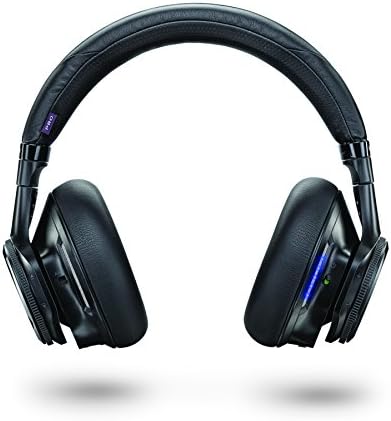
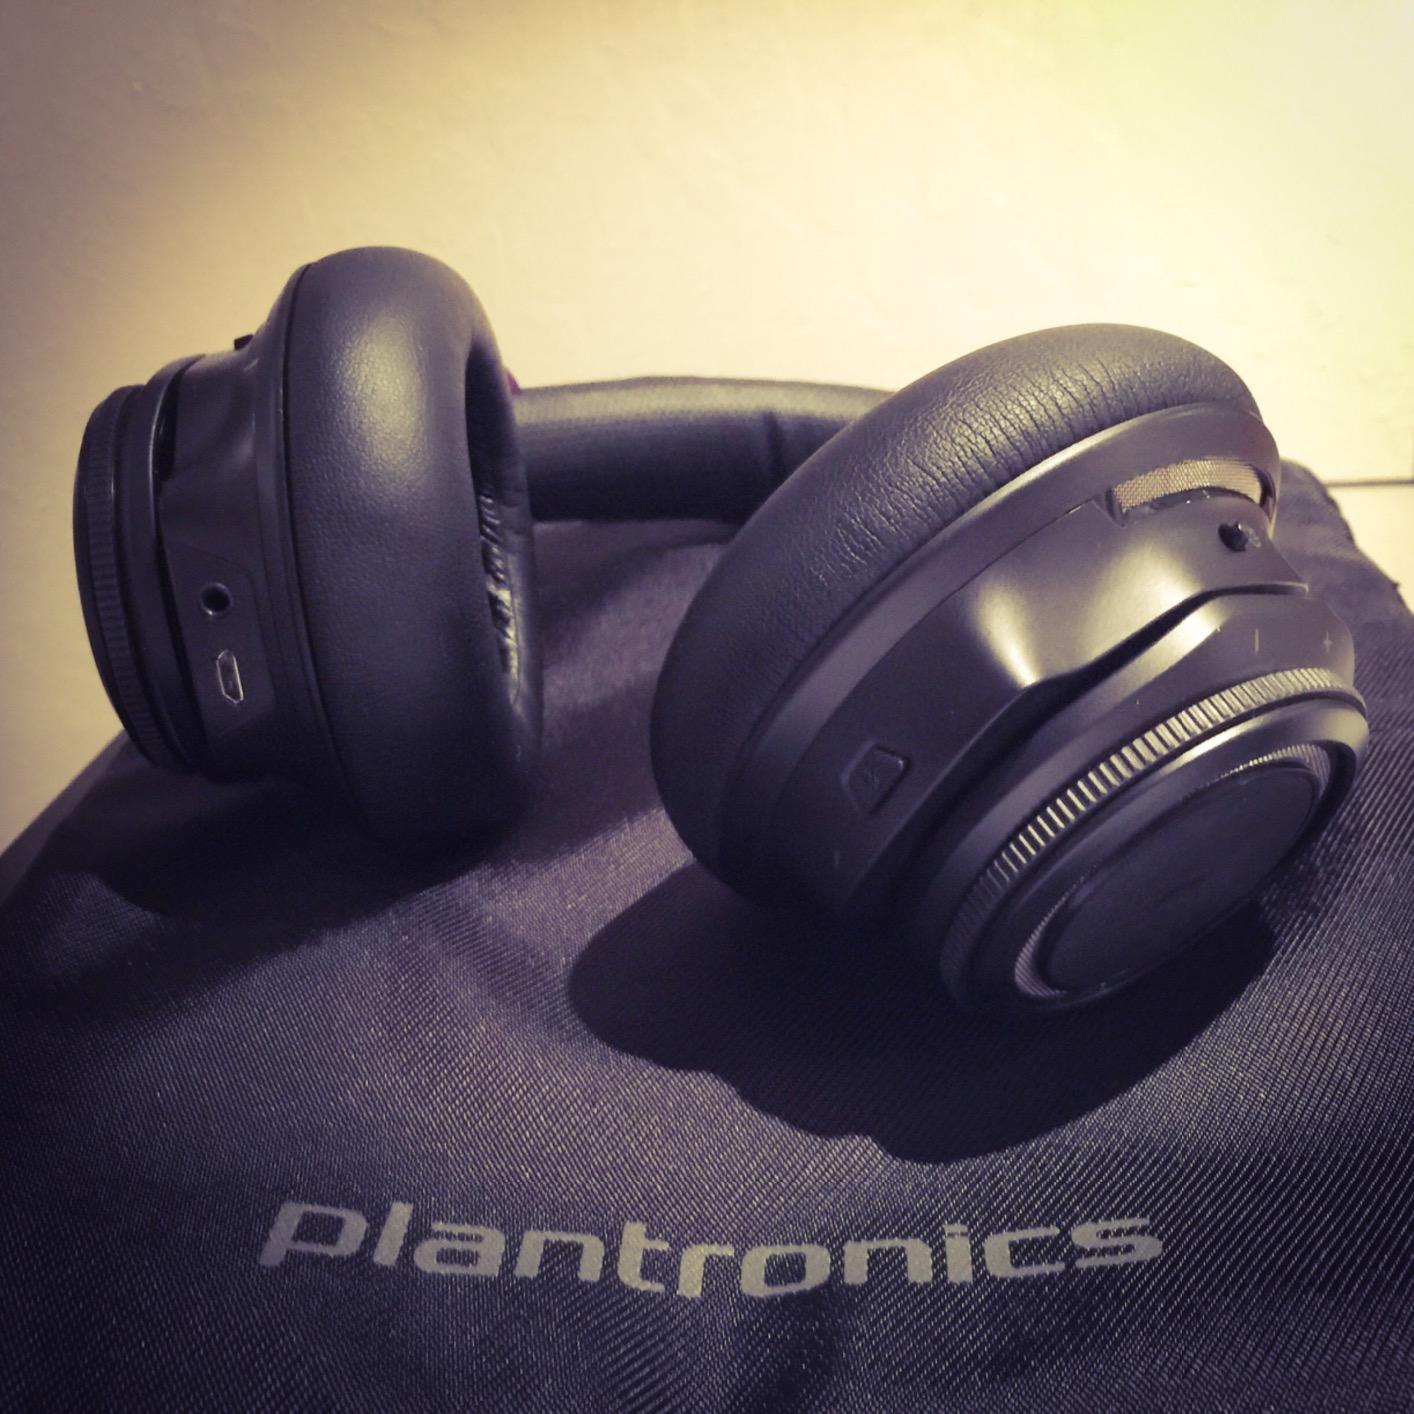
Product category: headphones
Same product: yes